WABE-TV

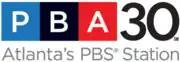
From top left: Three blocks, blue, black, and red, with white letters P, B, and A; the numeral 30 in the top right in black; beneath both, the text "Atlanta's P B S Station".

On September 6, 1999, WPBA assumed time-lease rights to Atlanta Public Schools's APS Cable channel (carried on Comcast channel 22 in metropolitan Atlanta), which began to air programming from the upstart PBS Kids Channel each night from 6:00 p.m. to 6:00 a.m., with instructional programming acquired by the school district continuing to air during the daytime hours.